Laung Laachi

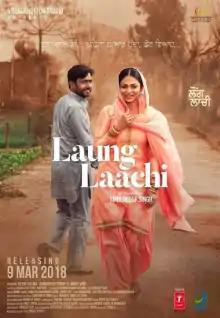
Theatrical release poster

Laung Laachi ( Clove & Cardamom) is a 2018 Indian Punjabi-language romantic drama film written and directed by Amberdeep Singh. Produced by Villagers Film Studio, it stars Amberdeep Singh, Neeru Bajwa and Ammy Virk. The film chronicles the story of a married couple who decided to live as strangers under one roof, following the wife's desire to fall in love before marriage. "Laung Laachi" has Amrit Maan, Nirmal Rishi, Baninder Bunny, and Gurpreet Bhangu in supporting roles.